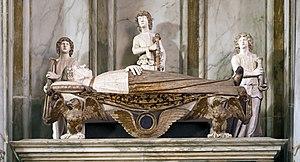
Andrea Vendramin est le 71ᵉ doge de Venise élu en 1476.